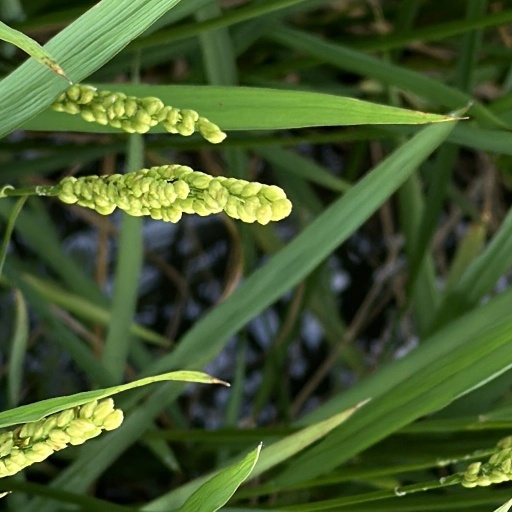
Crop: rice